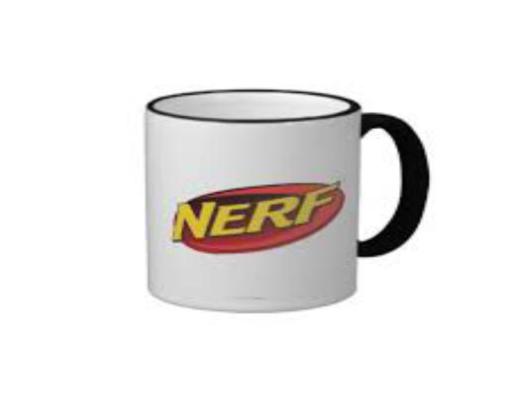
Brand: nerf
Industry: Leisure